Francis Blake Delaval (politician)

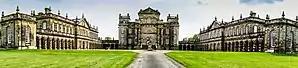
Seaton Delaval Hall

Delaval was the eldest son of Francis Blake Delaval (1692–1752), of Seaton Delaval Hall, and Rhoda Apreece, heiress of Doddington Hall, Lincolnshire. His father served as a Captain in the Royal Navy and represented Northumberland in Parliament.